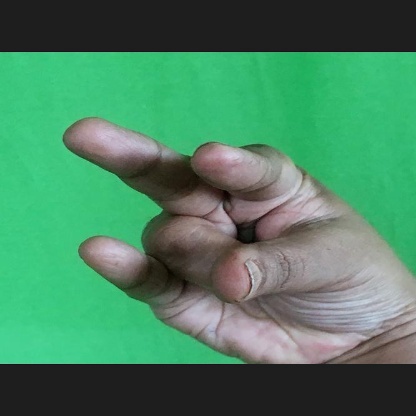
Mudra: Kangulam